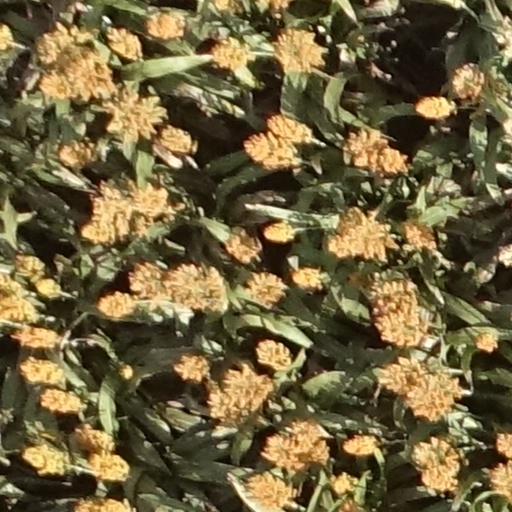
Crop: sorghum